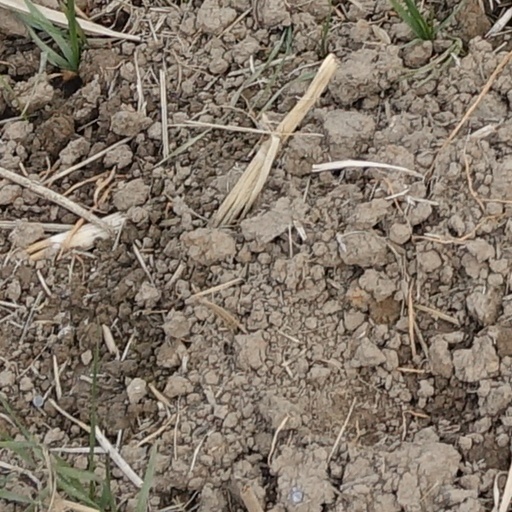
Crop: wheat